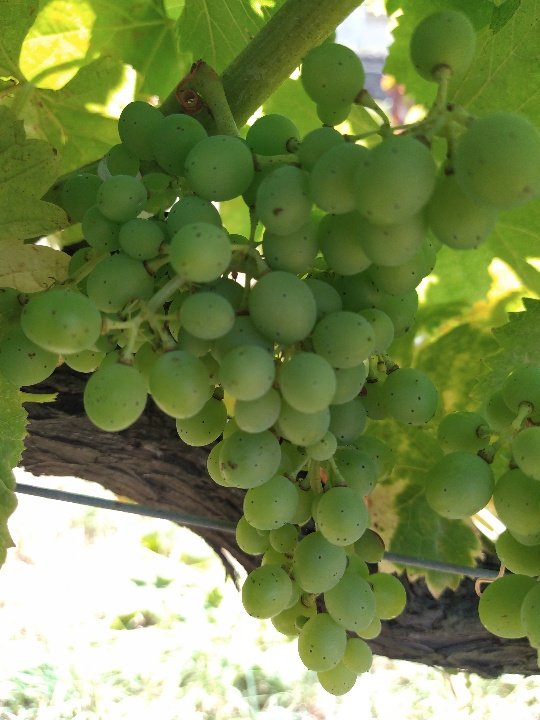
Berries visible: 85
Grape clusters: 2